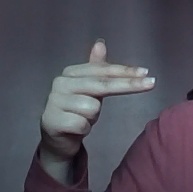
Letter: ghain